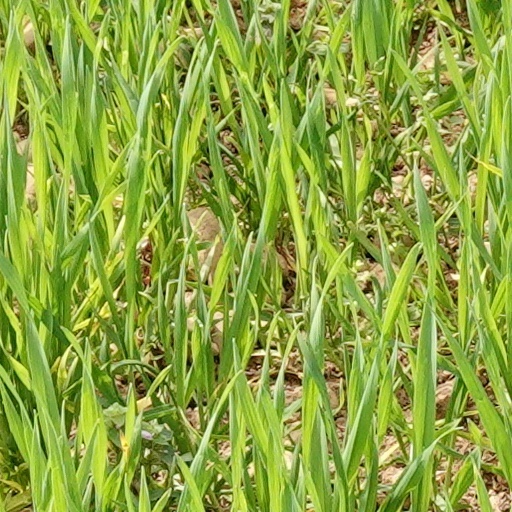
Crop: wheat